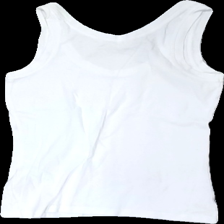
View: back
Type: Tank top
Category: Ladies
Brand: Part Two
Colors: White
Material: 100% cotton
Cut: Regular
Size: M
Season: All
Damage location: middle center
Damage 2 location: bottom left
Price range: <50
Recommended usage: Reuse
Description: vitt linne